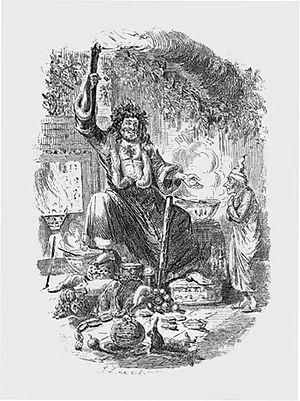
A Christmas Carol, The Second of The Three Spirits, John Leech, 1843, Wood engraving
Un chant de Noël, également publié en français sous les titres Cantique de Noël, Chanson de Noël ou Conte de Noël, est le premier et le plus célèbre des contes écrits par Charles Dickens. Rédigé en même temps que Martin Chuzzlewit et paru en décembre 1843 chez Chapman & Hall avec des illustrations de John Leech, il est considéré comme « son œuvre la plus parfaite ». Aussitôt, Thackeray le salue comme un « bienfait national ». Acclamé par les critiques comme par le public, sa popularité n'a jamais faibli. Son protagoniste, Scrooge, reste sans doute le personnage dickensien le plus universellement connu et, grâce à ce livre, Dickens, incarné en une sorte de Père Noël pour le monde anglo-saxon, a été décrit comme l'« inventeur » de la fête qui lui est associée.